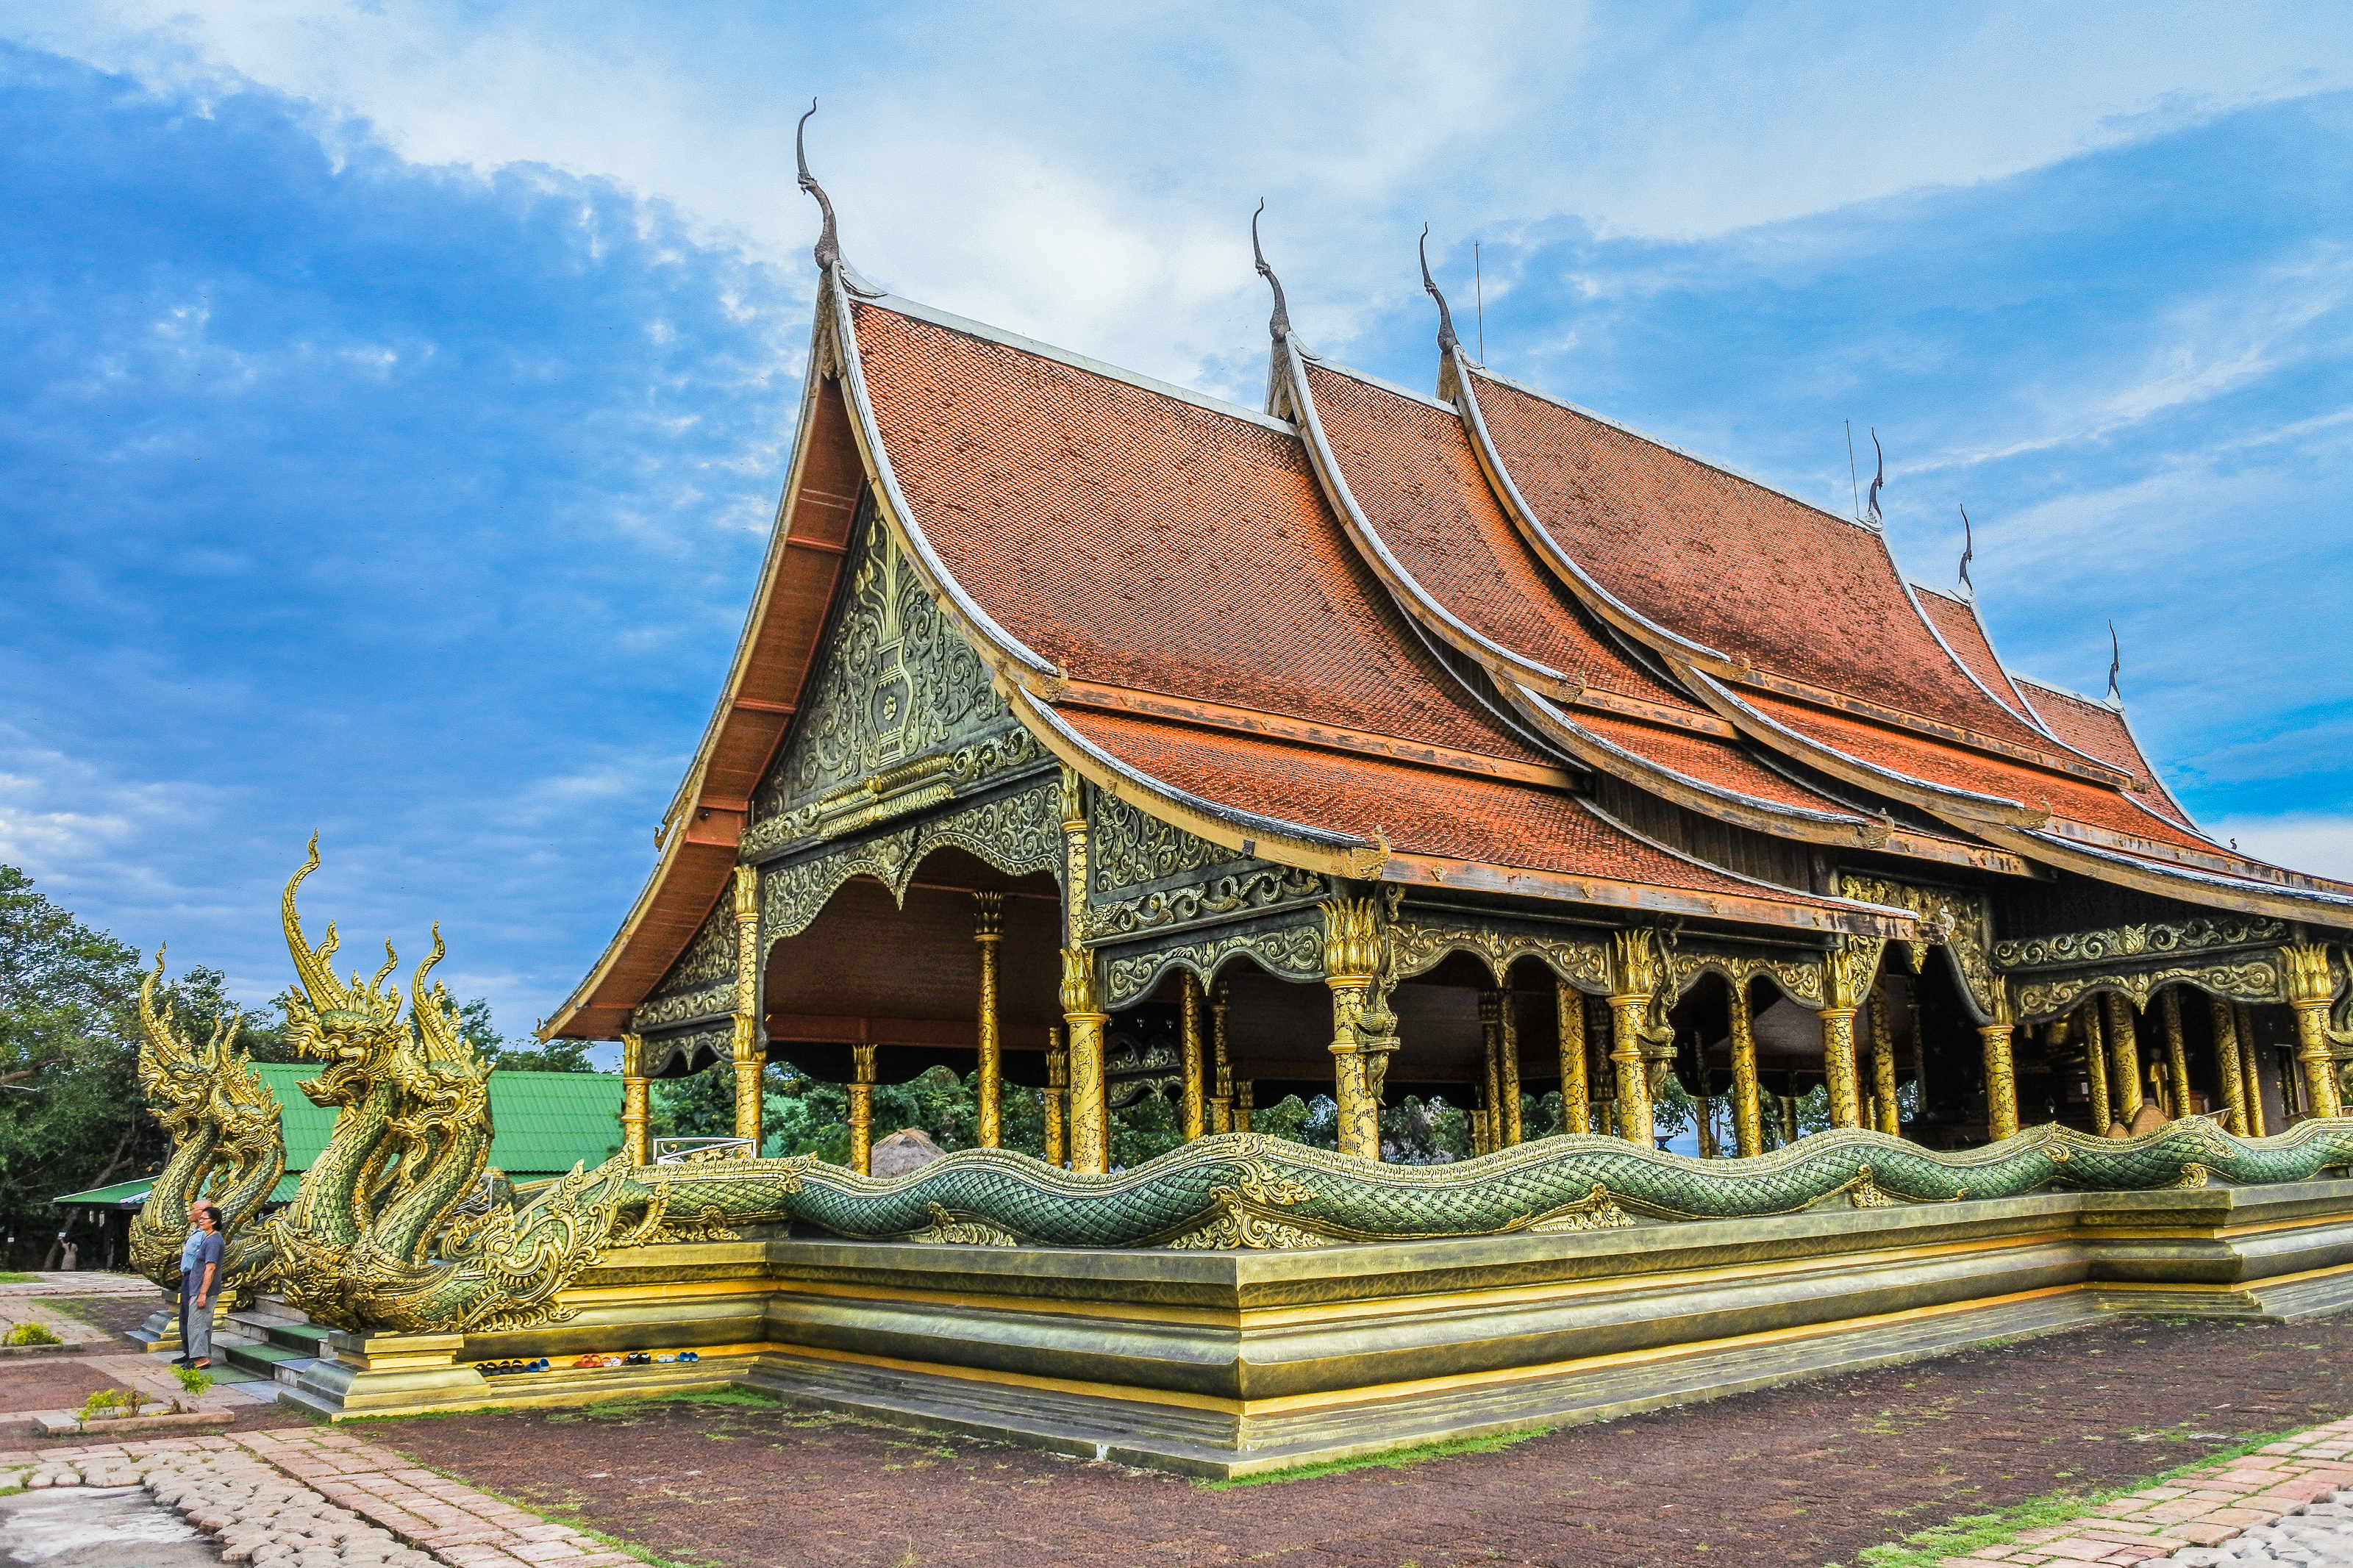
north east, thailand map, beautiful, mountain, buddha, thailand, model, ubon, landmark, guide, buddah, sky, old, esarn, thai, ancient, water, light, background, ubon ratchathani, church, icon, snake, tourism, local, tourist, architecture, art, famous, holy, nature, asia, asian, spirit, wat, buddhism, monk, great, tour, religion, ubonratchathani, blue, culture, meditation, buddhist, sunset, temple, river, travel, landscape, chinese architecture, japanese architecture, place of worship, building, shrine, historic site, pagoda, shinto shrine, leisure, facade, ancient history